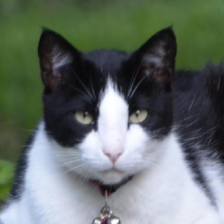
Label: animals